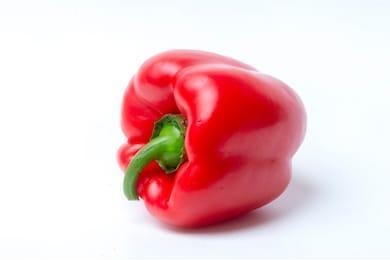
Label: capsicum